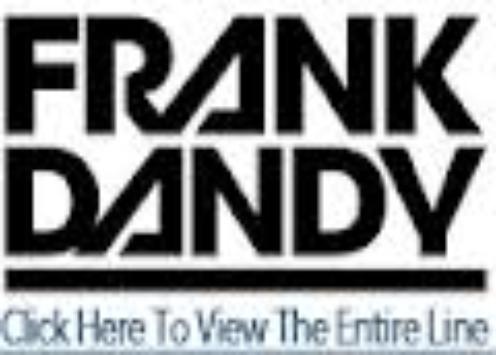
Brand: Frank Dandy
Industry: Clothes